Leipzig Salient

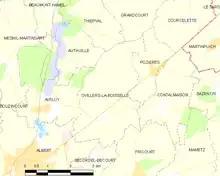

After the (Autumn Battles) of 1915, a third defensive position another back from the was begun in February 1916 and was almost complete on the Somme front when the battle began. German artillery was organised in a series of (barrage sectors); each officer was expected to know the batteries covering his section of the front line and the batteries ready to engage fleeting targets. A telephone system with lines buried deep for behind the front line, was built to connect the front line to the artillery.